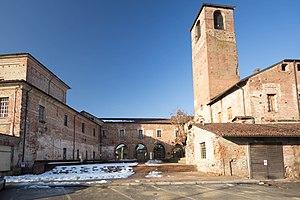
Carmagnole est une ville italienne d'environ 30 000 habitants située dans la ville métropolitaine de Turin dans la région du Piémont, dans le nord-ouest de l'Italie.